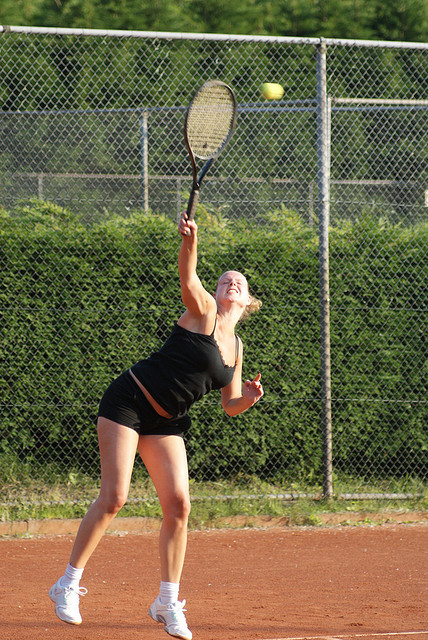
một người phụ nữ đang dùng vợt để đánh quả bóng tennis ở trước tấm lưới